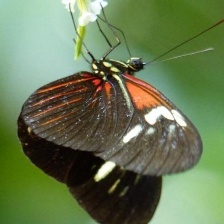
Species: RED POSTMAN
Butterfly family (ImageNet category): monarch